Stadler FLIRT

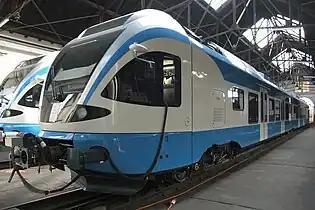
SNTF FLIRT

On 18 March 2006, the Algerian operator SNTF announced that it had ordered 64 four-car EMUs for suburban services in Algiers. The trains were delivered between 2008 and 2010.